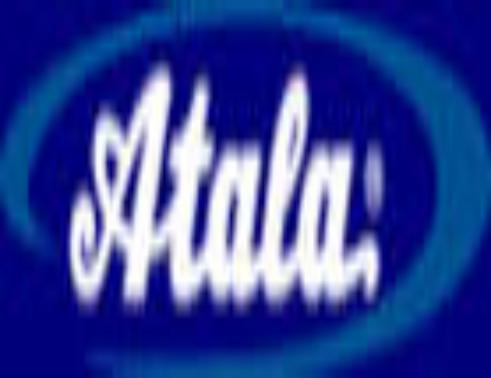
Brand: Atala
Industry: Transportation